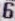
Number: 6